Maa Palaeokastro

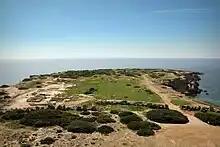
Site

Maa Palaeokastro was a Late Bronze Age settlement in southwest Cyprus, near the modern town of Pegeia. The settlement was occupied by Ancient Greeks from the late 13th century BC to the middle of the 12th century BC. It was located on a peninsula and fortified, suggesting that it had defensive functions. Artifacts found indicate that metal-working and trade took place. The settlement was abandoned as part of the Late Bronze Age collapse after a few generations of habitation.